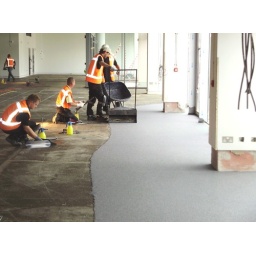
This is in the ground floor cafe area. The material is laid using an applicator, then trowelled flat by hand.